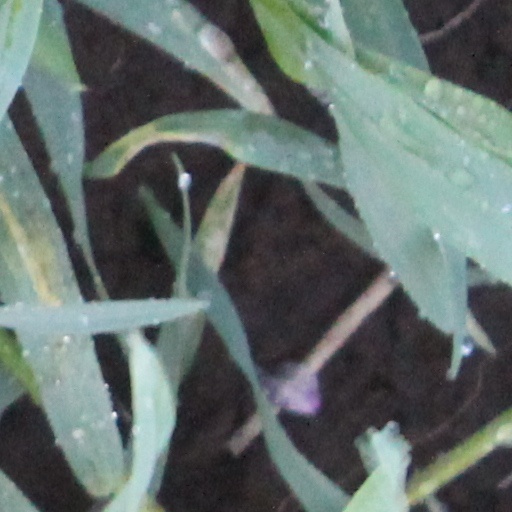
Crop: wheat